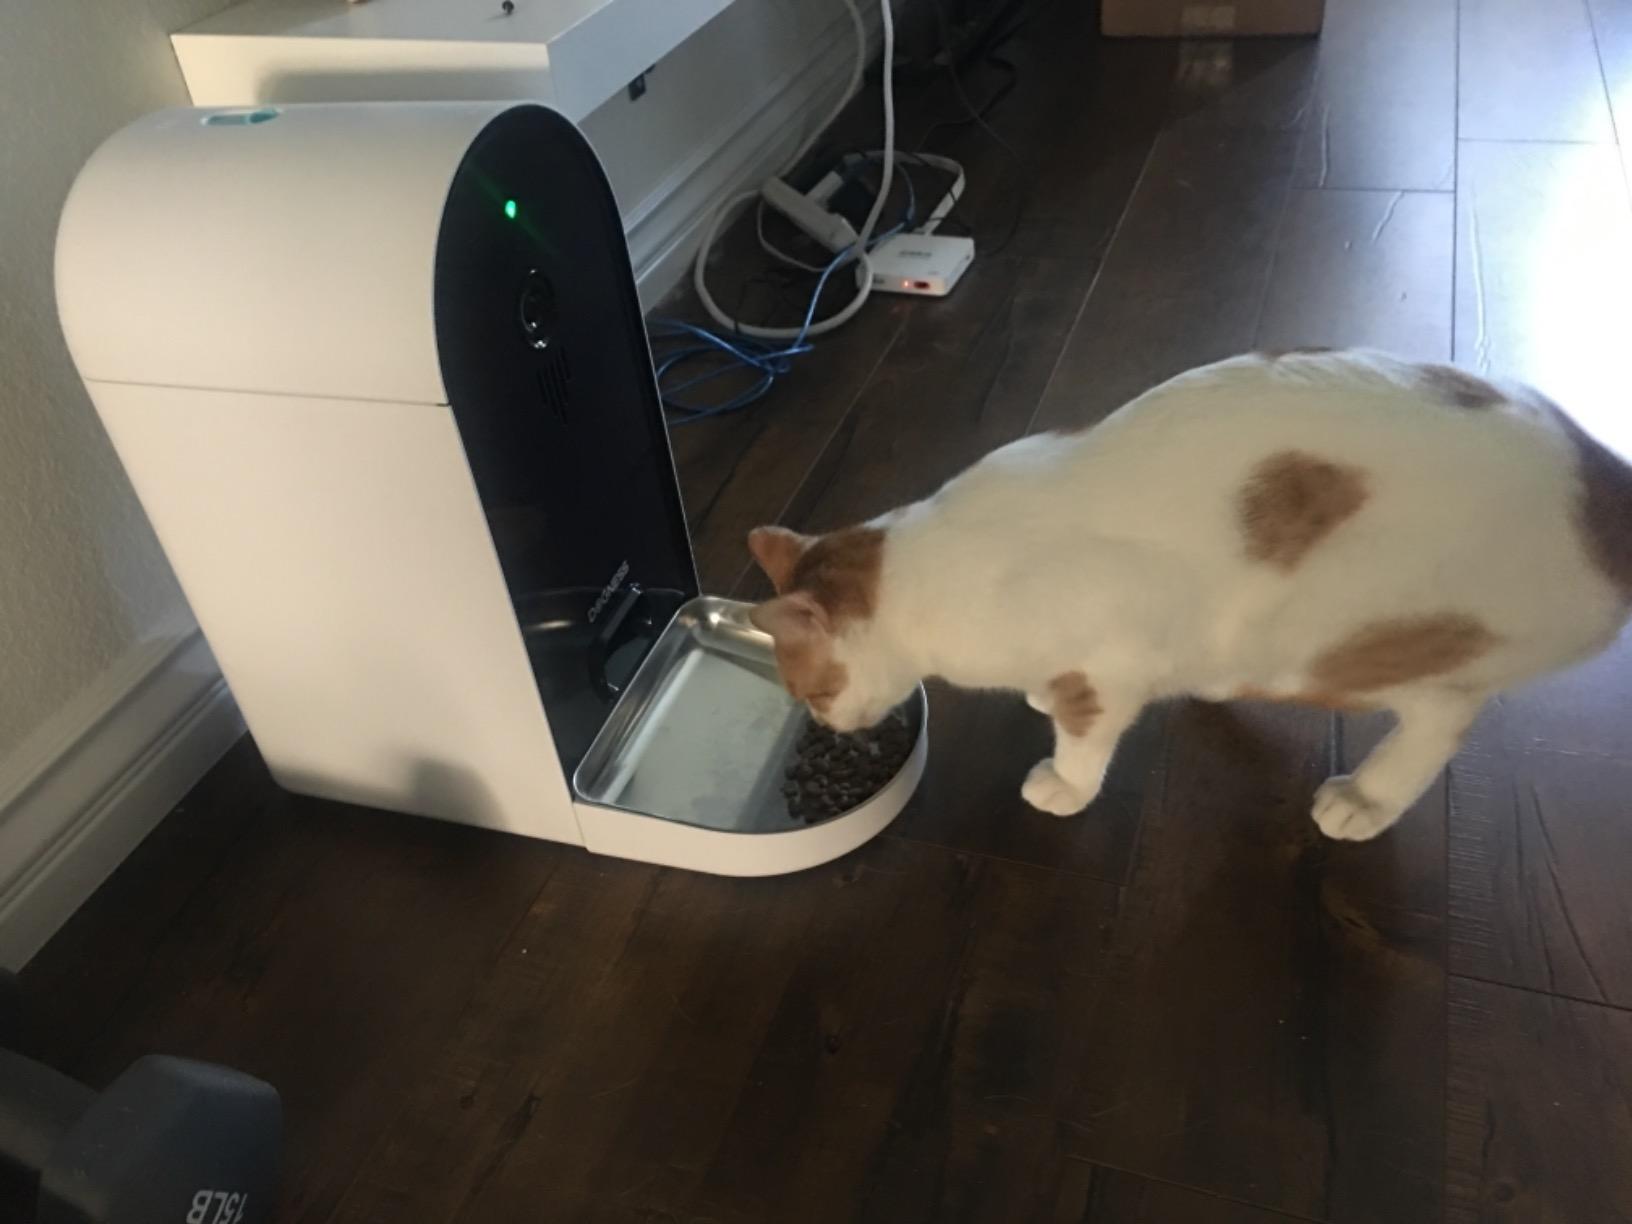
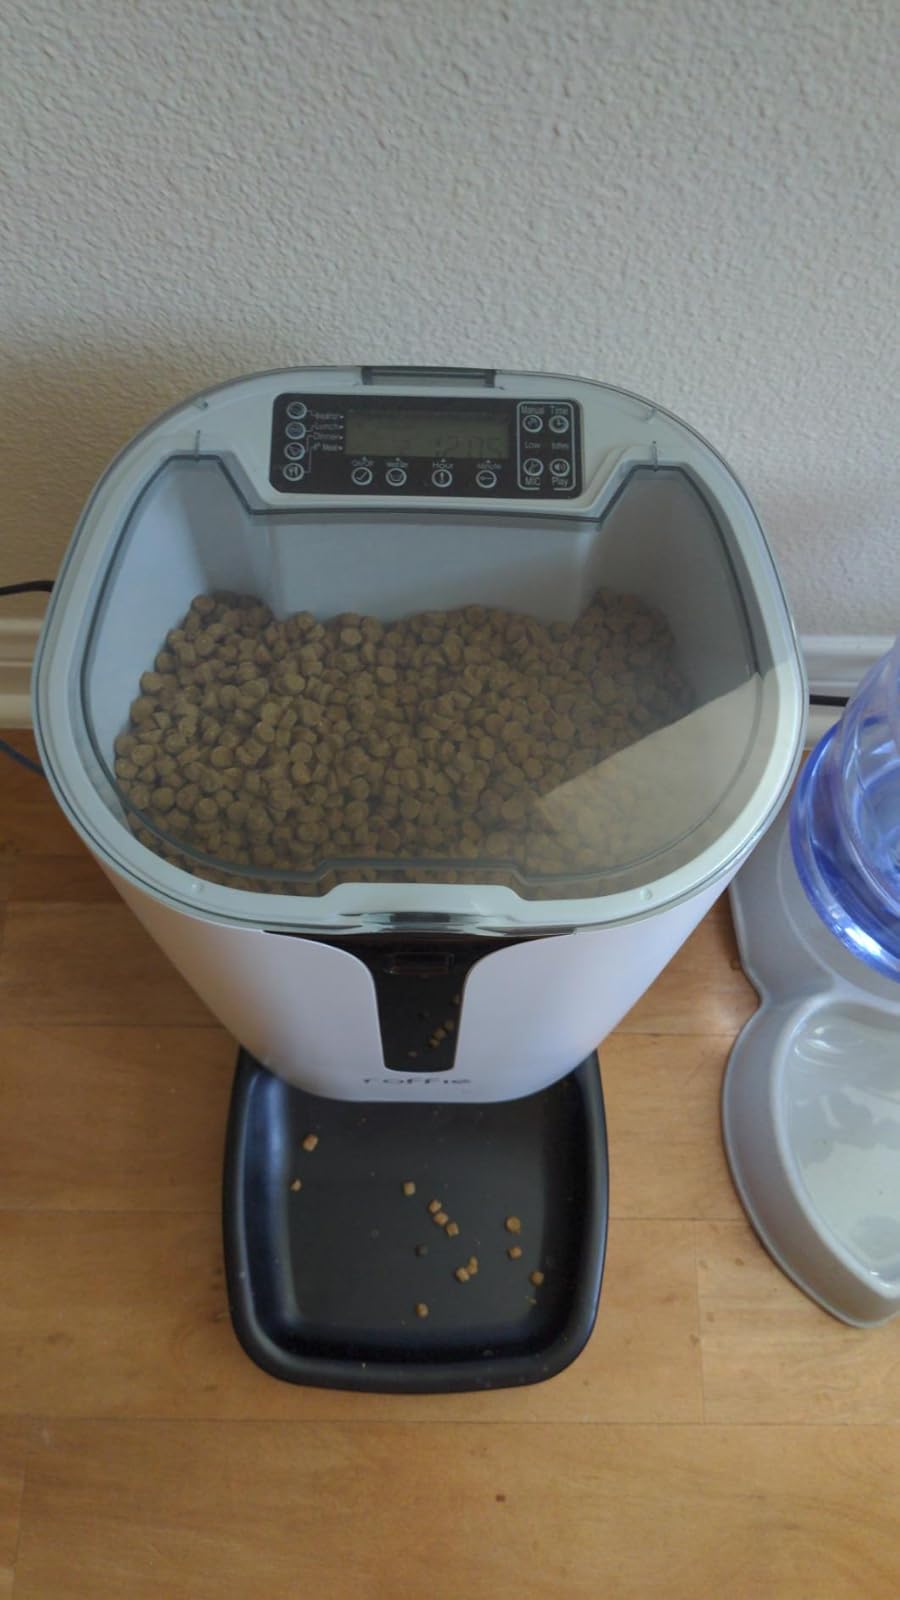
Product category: items_feeder
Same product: no